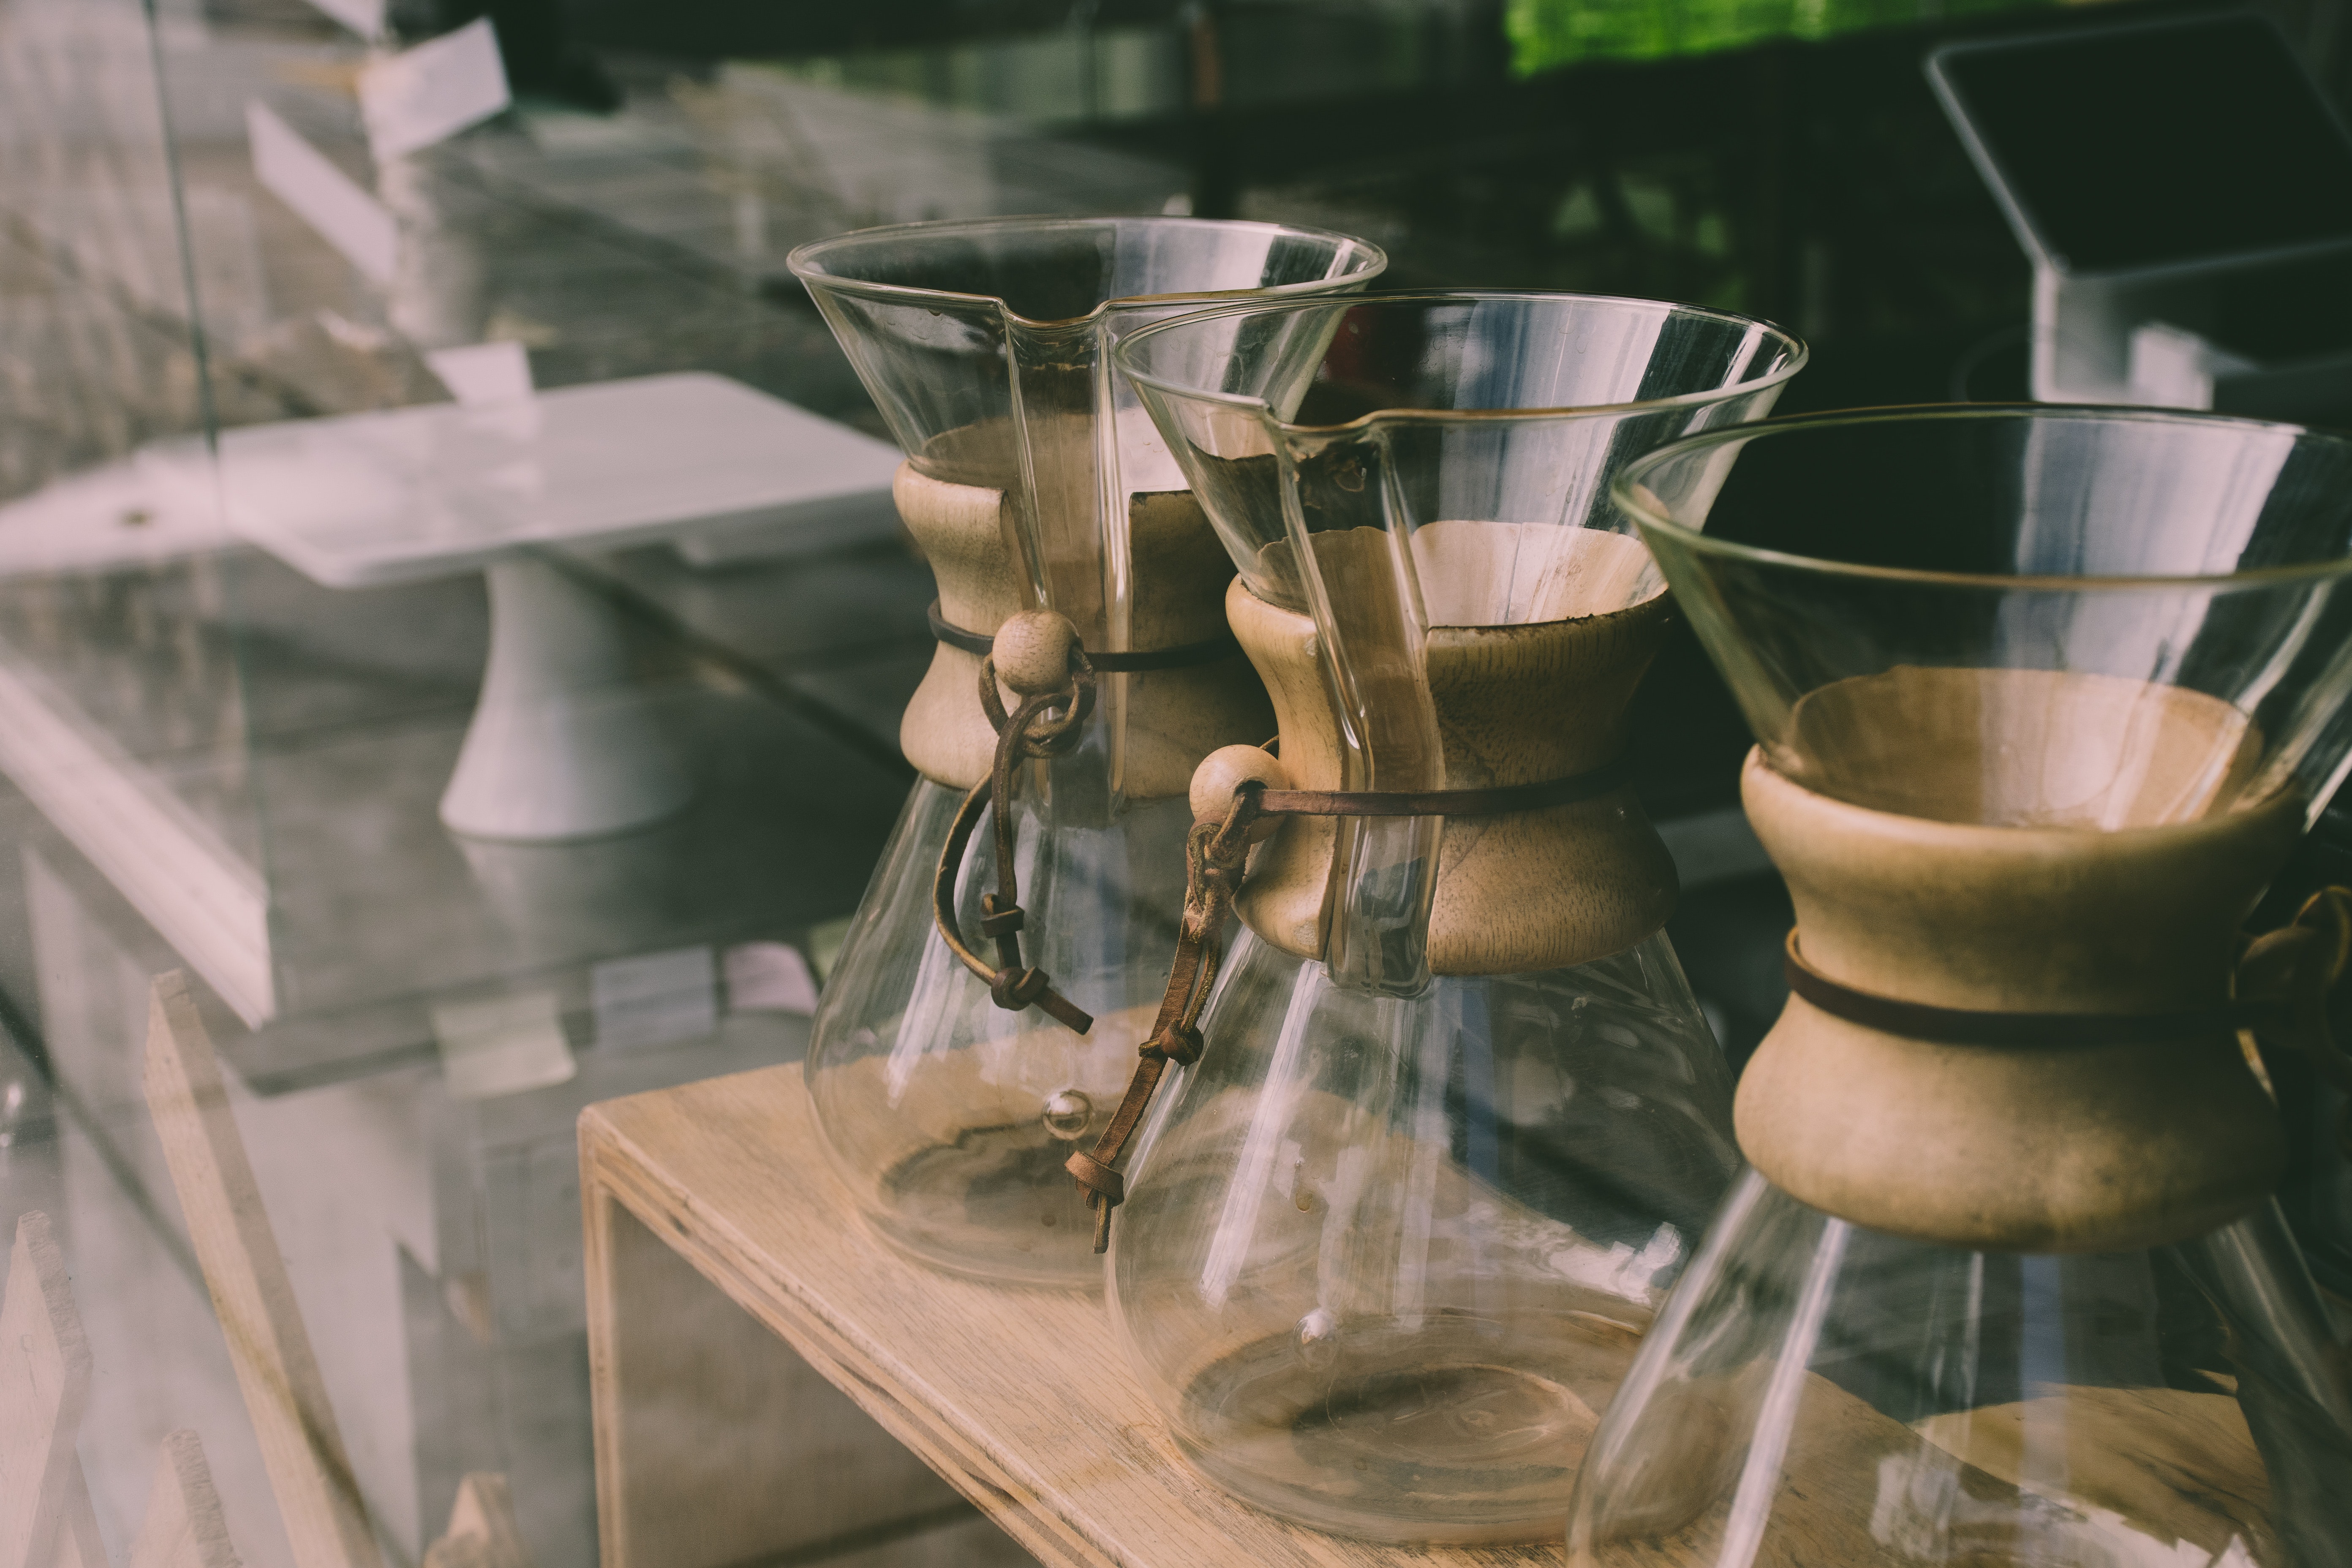
glass, serveware, drinkware, tableware, Transparent material, table